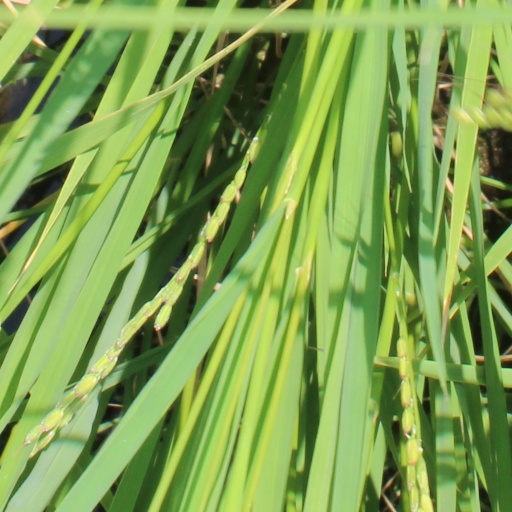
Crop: rice